Matevž

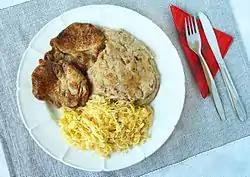

Matevž (puréed beans with cracklings) is a Slovene national dish. The dish is typical of central Slovenia, especially of the Kočevje region. It is made of beans and potatoes. Its origins come from the 19th century. Originally, the lower social classes ate it as a main course. The dish is also known as "krompirjev mož" 'potato mush' (cf. Gottschee German "muož" 'mush'), "belokranjski mož" 'White Carniola mush', or "medved" (literally, 'bear'). The term "matevž" is a derivative from male name Matej or Matevž (Matthew). "Matej" or "Matevž" word origins to many other dialectical expressions: "to have matevža" means to have a hangover.